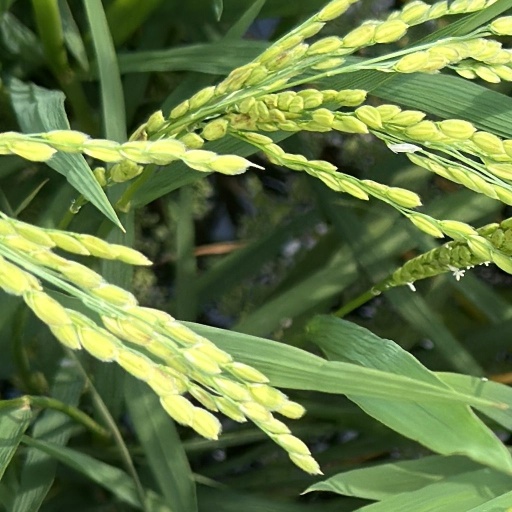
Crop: rice